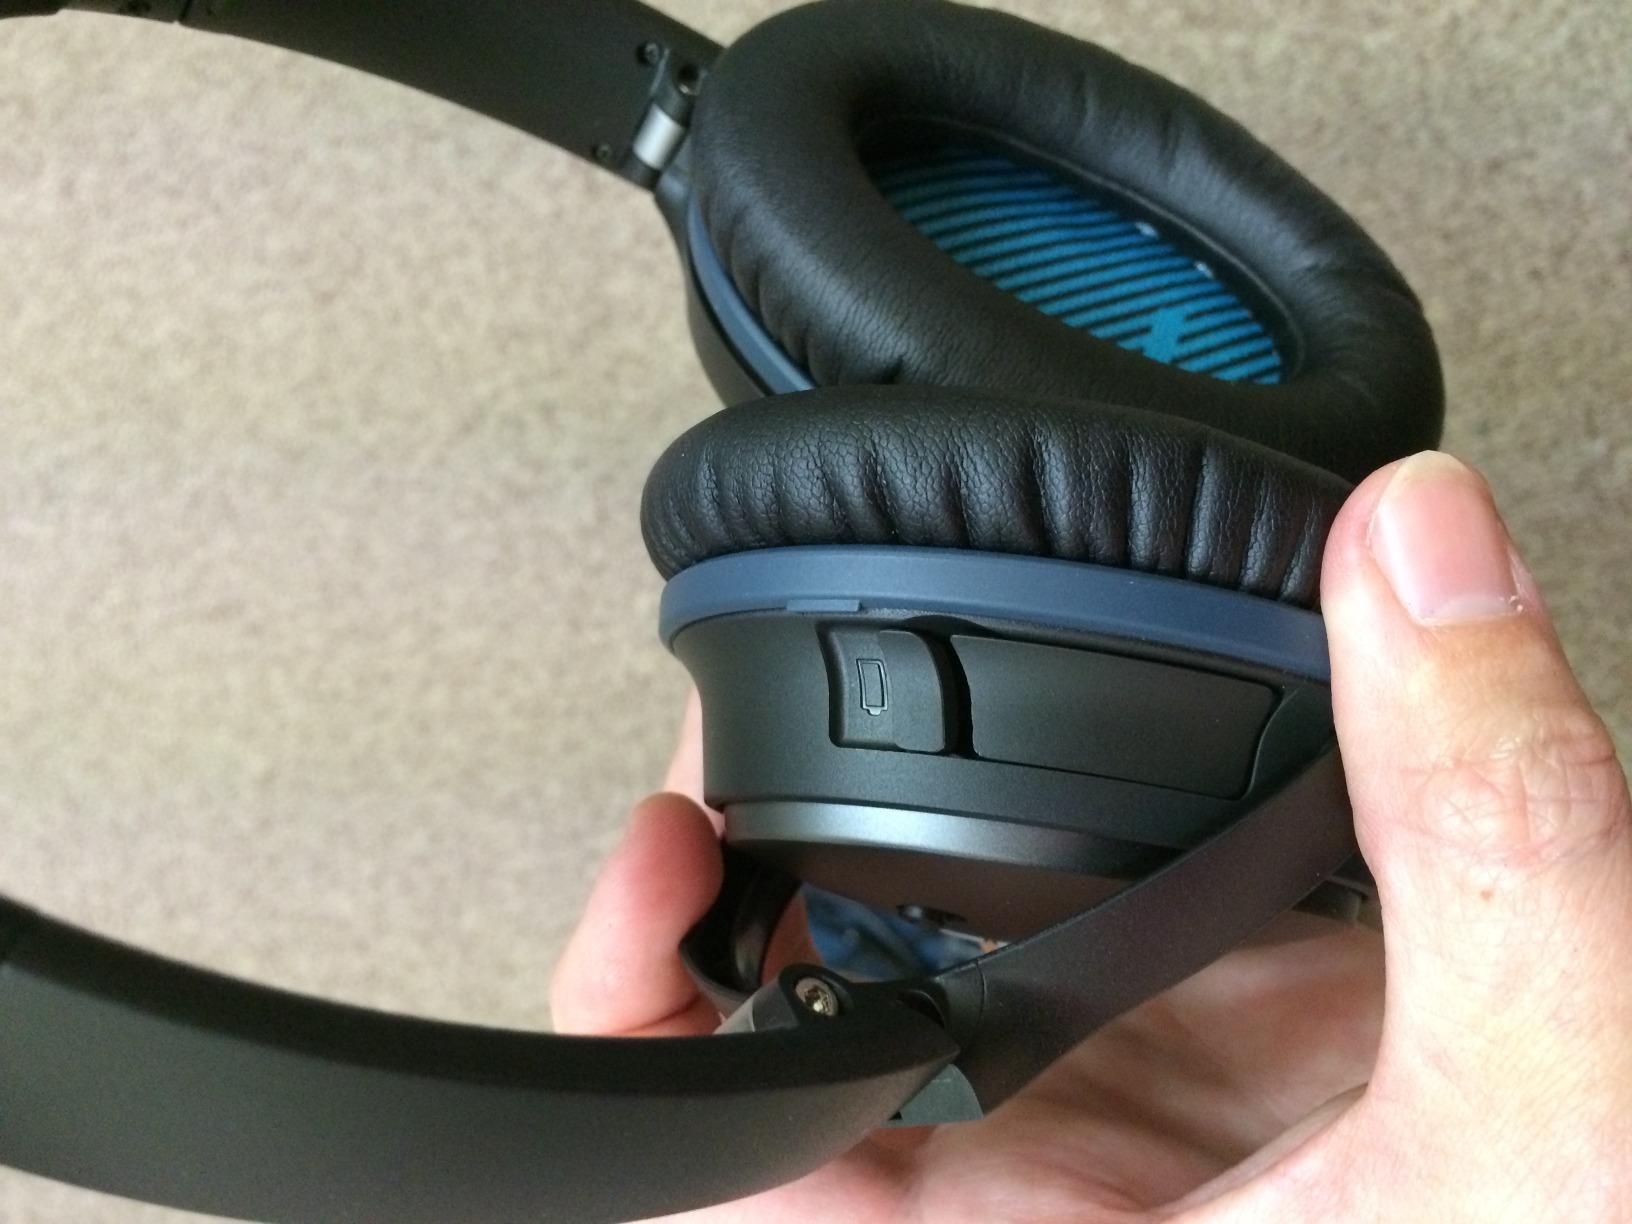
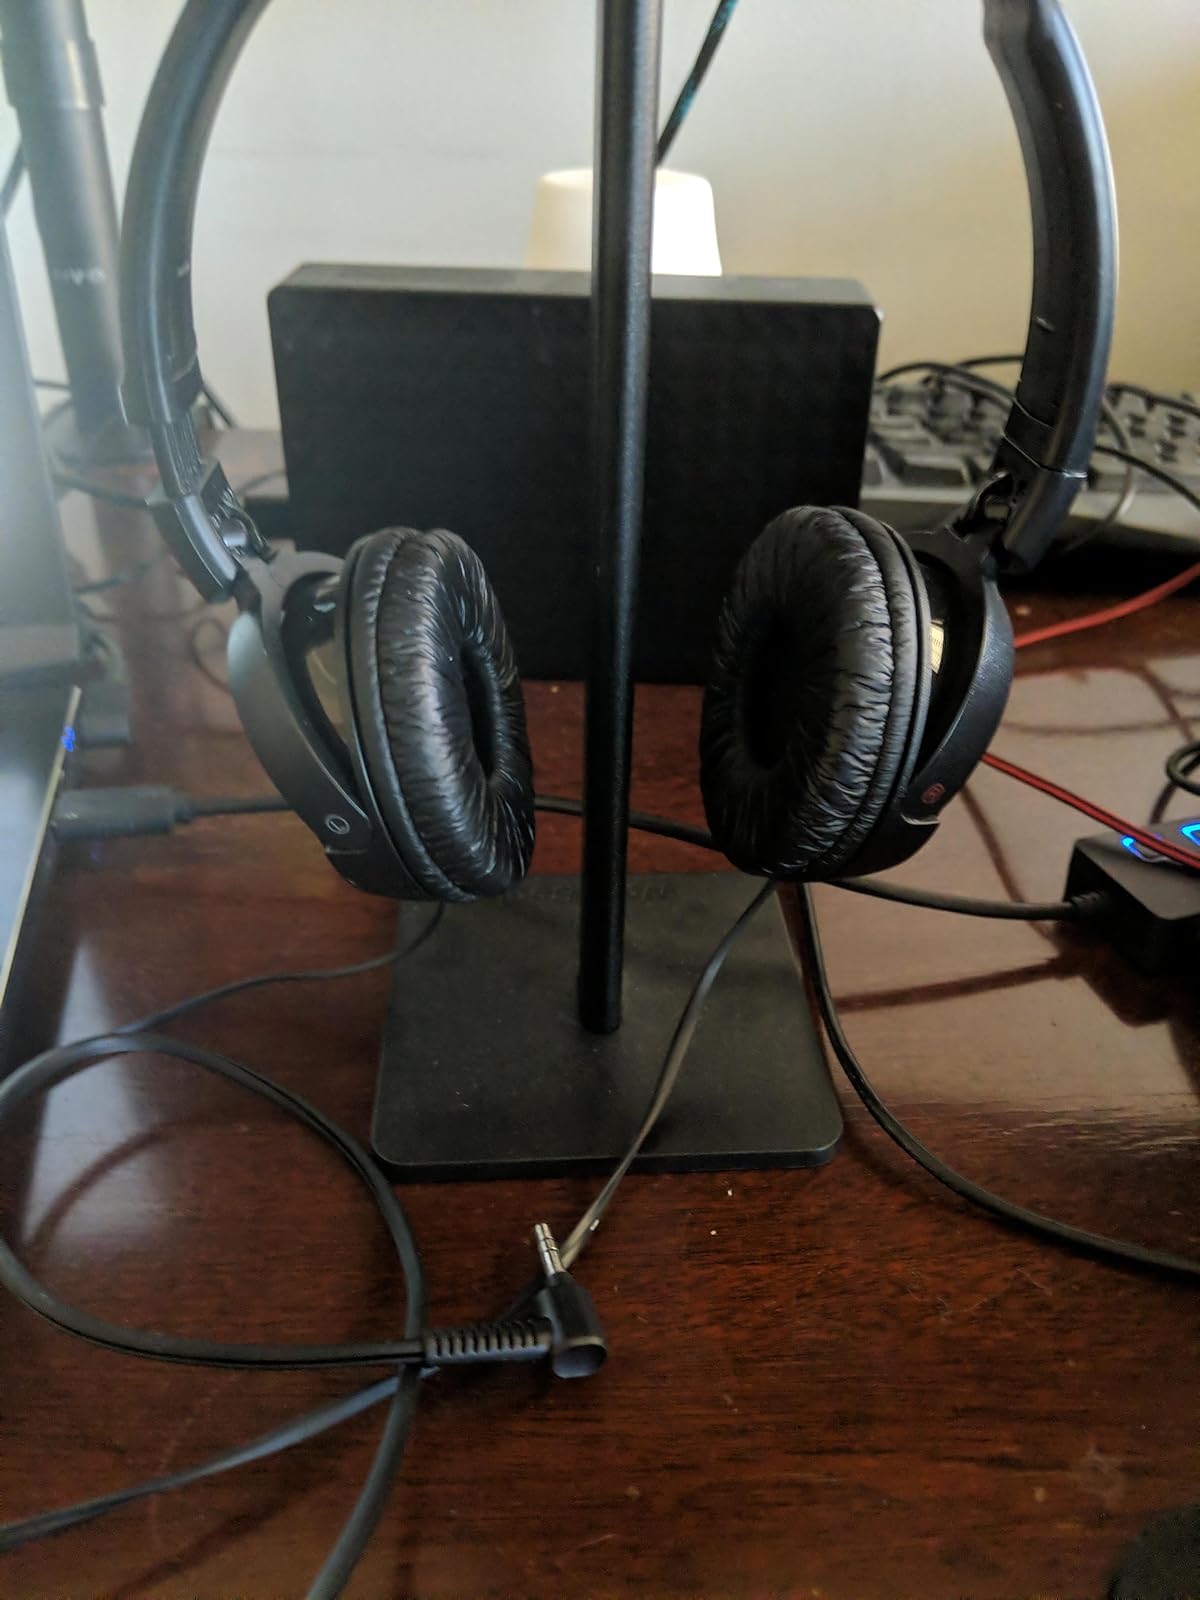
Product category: headphones
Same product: no